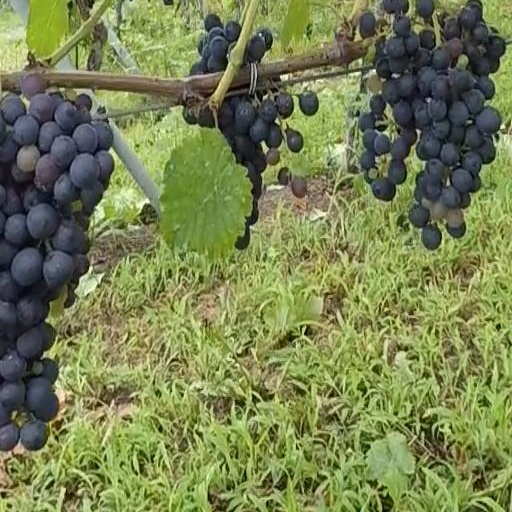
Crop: grape